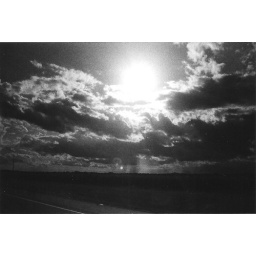
Taken while leaning far out of an open van door on the freeway in Iowa.